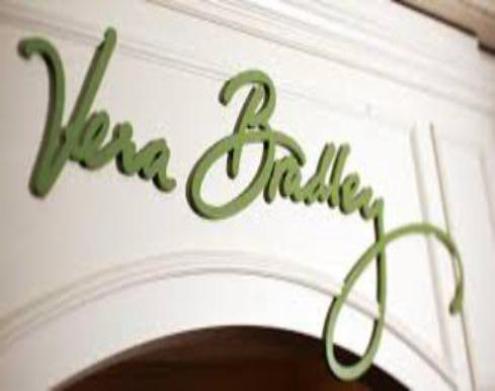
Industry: Clothes